Paris in the Belle Époque

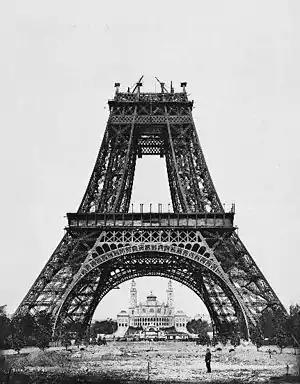
The Eiffel Tower under construction (August 1888)

A new generation of artists arrived in Montmartre at the turn of the century. Drawn by the reputation of Paris as the world capital of art, Pablo Picasso came from Barcelona in 1900 to share an apartment with the poet Max Jacob and began by painting the cabarets and prostitutes of the neighborhood. Amedeo Modigliani and other artists lived and worked in a building called Le Bateau-Lavoir during the years 1904–1909. In 1907, Picasso painted one of his most important masterpieces, "Les Demoiselles d'Avignon", in Le Bateau-Lavoir. Led by Picasso and Georges Braque, the artistic movement Cubism was born in Paris.